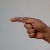
The image shows a hand gesture representing the letter 'G' in Indian Sign Language.